Carpospore

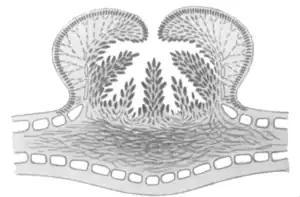
Cystocarp of "Amphiplexia hymenocladioides"

A carpospore is a diploid spore produced by red algae. After fertilization, the alga's carpogonium subdivides into carpospores, and generally the largest type of spore (larger than bispores, which are larger again than tetraspores). The wall of the carposporangium then breaks down, releasing the spores into the environment.